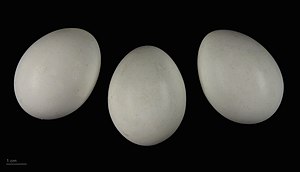
Blå kærhøg
Circus cyaneus
Den blå kærhøg er en rovfugl i høgefamilien, der måler ca. 47 cm og har et vingefang på 110 cm. Hannen har blågrå vinger med brede sorte spidser, mens hunner og ungfugle er brunlige med tværbåndet hale. Arten har hvid overgump i alle dragter.